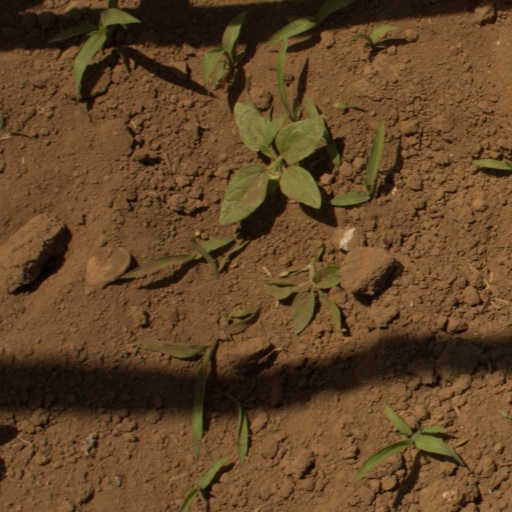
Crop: Jerusalem artichoke